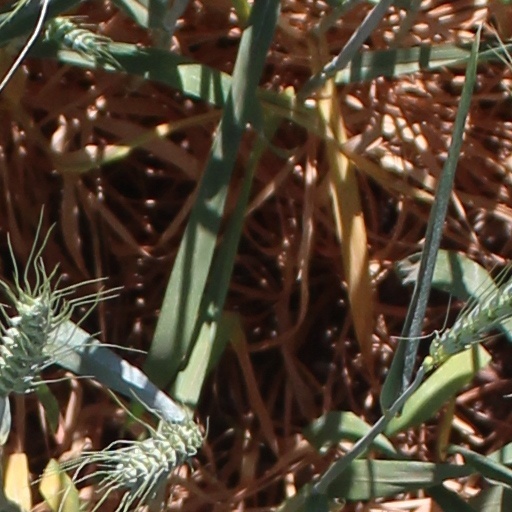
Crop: wheat